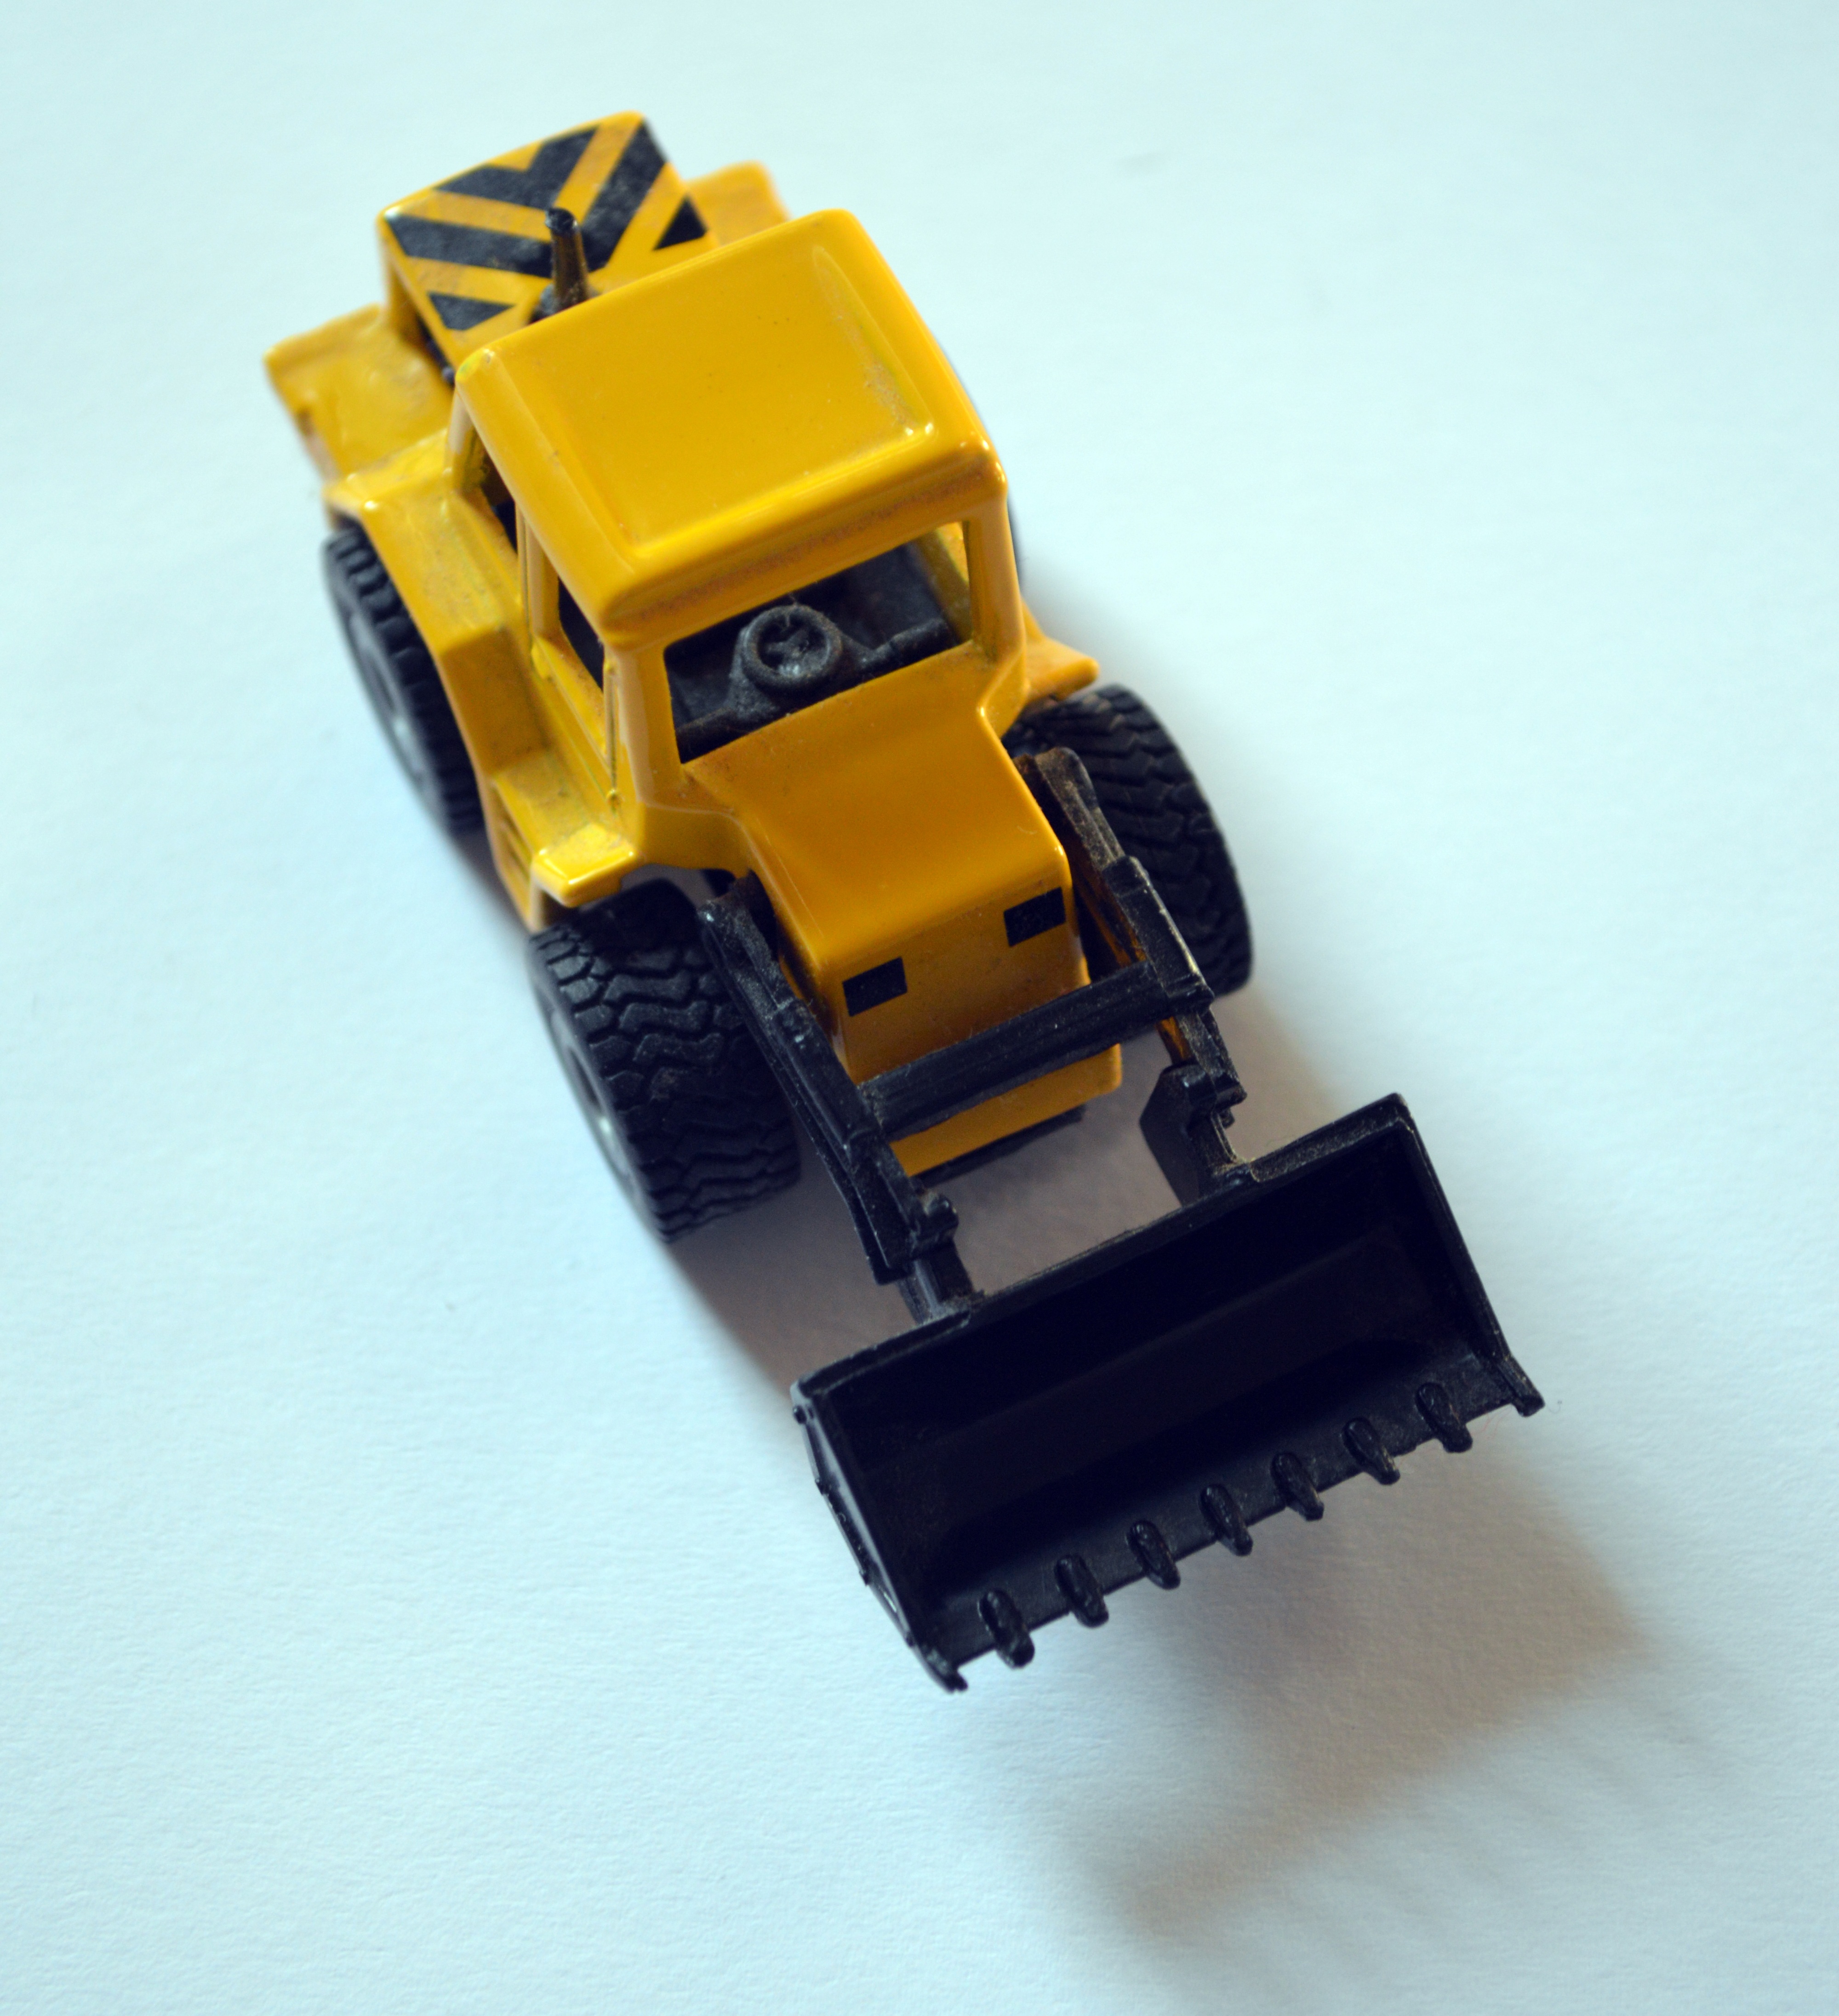
vehicle, toy, miniature, product, bulldozer, figurine, backhoe, model car, construction equipment, backhoe loader, small cars, scale models, scale model